Crocus

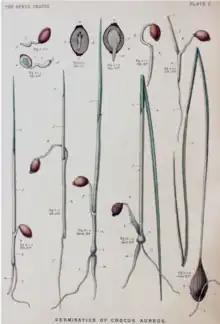
Illustrations of germinating crocus seed

One of the first monographs of the genus appeared in 1809, by Haworth, followed in 1829 by that of Sabine, and Herbert in 1847. In 1853, Lindley continued the placement of "Crocus" as one of 53 genera in Iridaceae, which he included in a higher order of monocotyledons, the Narcissales. Baker published a monograph on the genus in 1874, adopting a very different schema to that of Herbert. In 1883, Bentham and Hooker described the Irideae (Iridaceae) as having more than 700 species, and divided it into 3 tribes and further into subtribes. Tribe Sysyrinchieae as having 2 subtribes, including Ixieae. The latter was circumscribed with four genera, "Crocus", "Syringodea", "Galaxia" ("Moraea") and "Romulea". This circumscription has remained stable since, with the exception of "Moraea" which properly belongs in a separate tribe. The most influential monograph of the nineteenth century was that of Maw (1886), which forms the basis of modern understanding of the genus. Maw built on the work of Herbert, rejecting Baker's classification. The availability of molecular phylogenetic methods in the late twentieth century has shown that the Iridaceae properly belong within the order Asparagales.